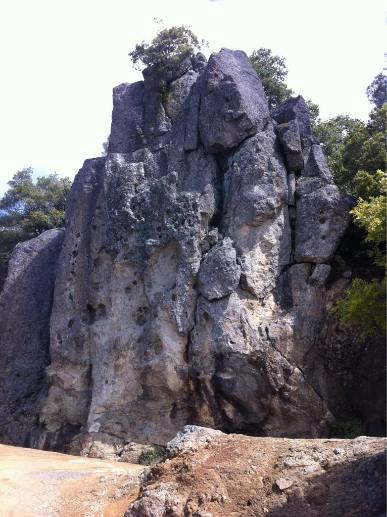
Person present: No